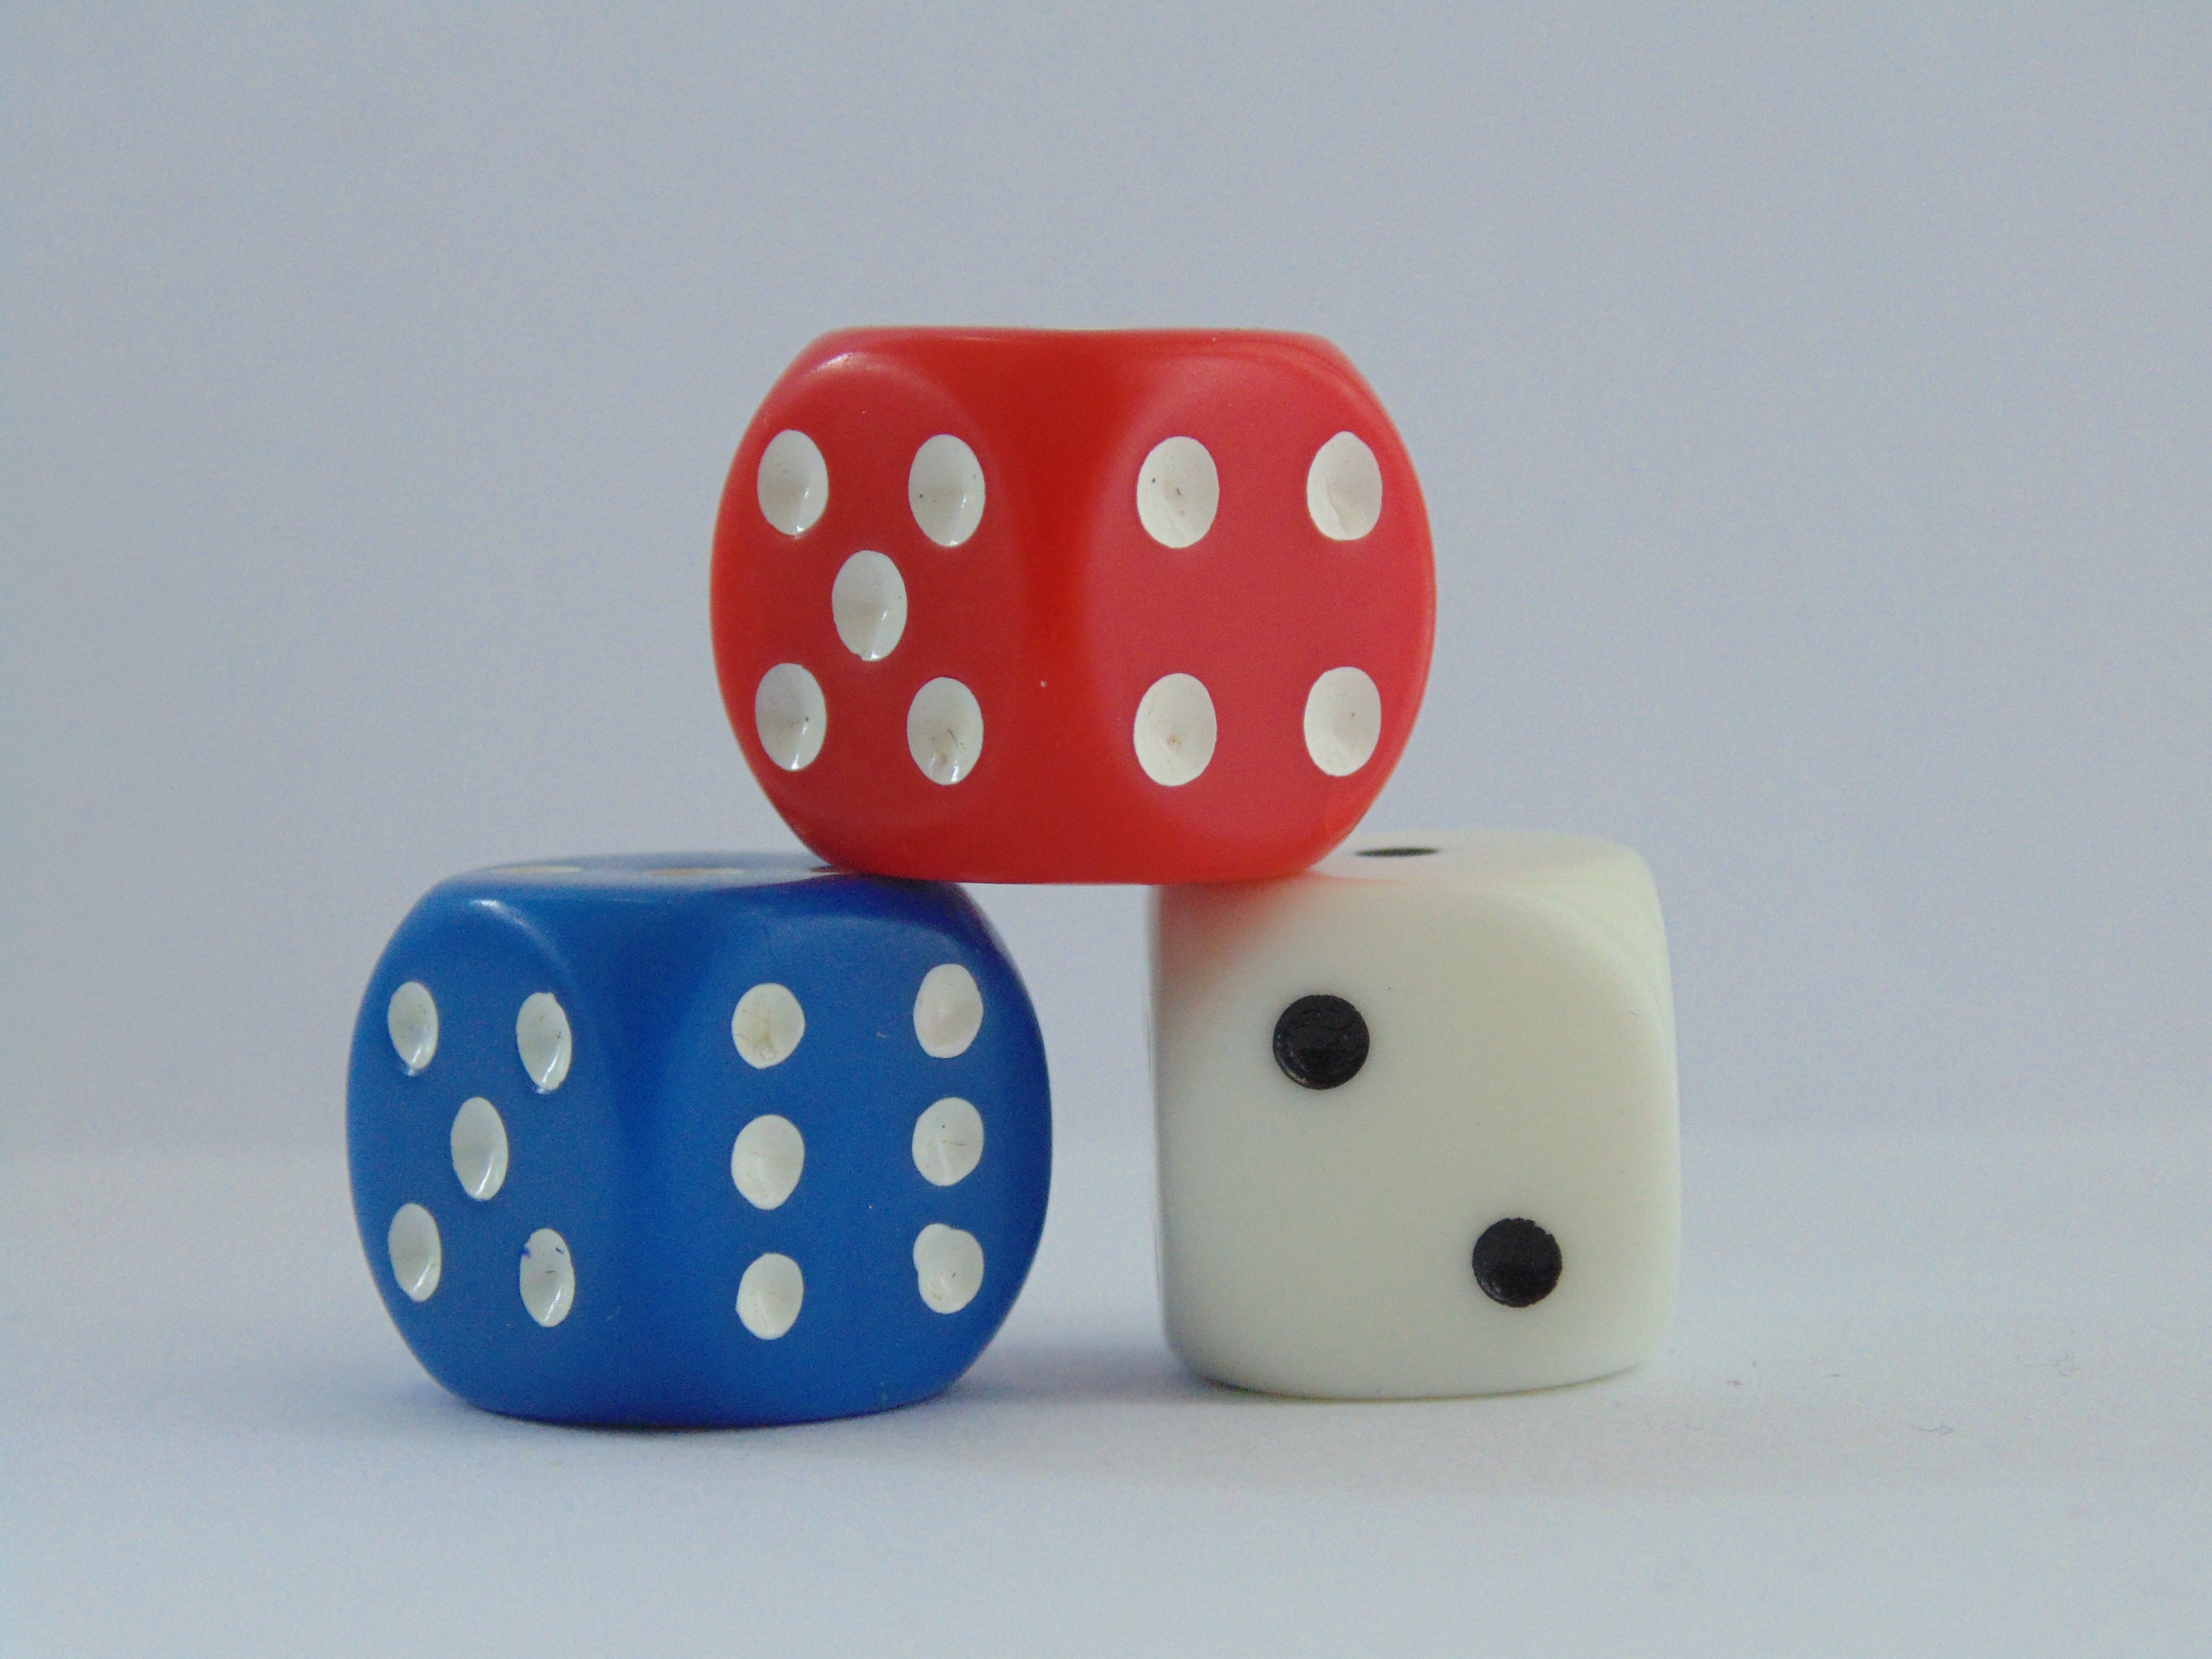
game, play, recreation, board game, sports, gambling, games, risk, dice, chance, dice game, indoor games and sports, tabletop game